Putnam County, New York

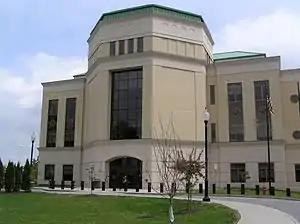
The new Putnam County Courthouse in Carmel

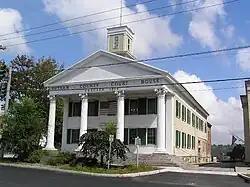
The Historic Putnam County Courthouse (1814) in Carmel

Governmental operations in Putnam County are set forth in the County Charter, which was approved by the voters of the County in November 1977.